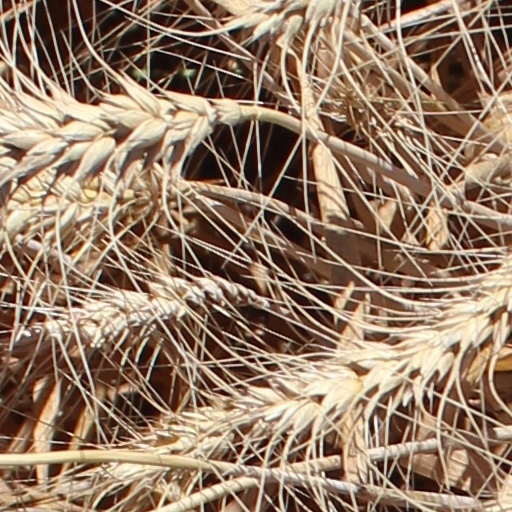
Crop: wheat